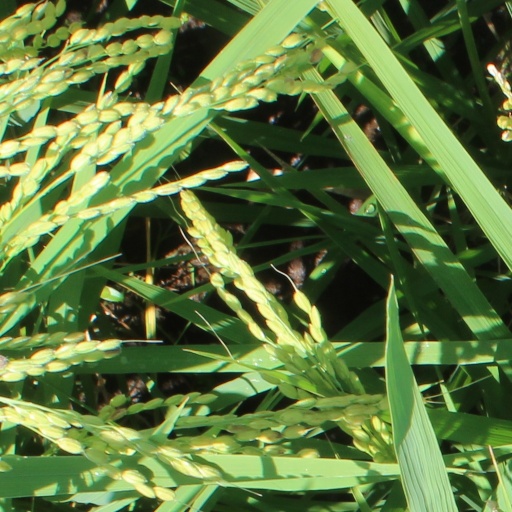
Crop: rice